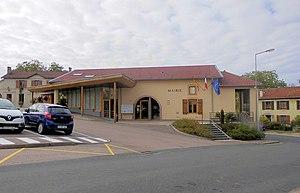
La mairie de Chaumousey
Chaumousey est une commune française située dans le département des Vosges, en région Grand Est.